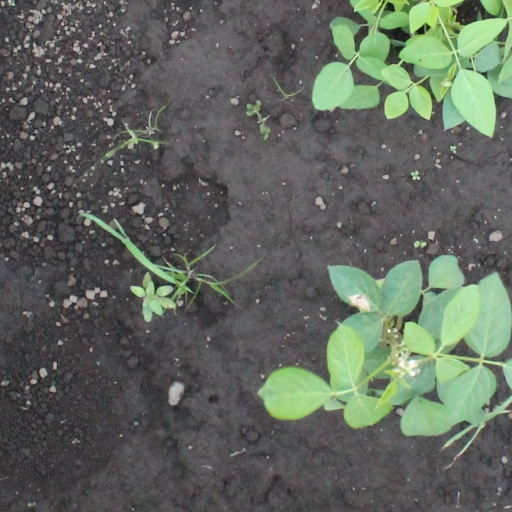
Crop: soybean